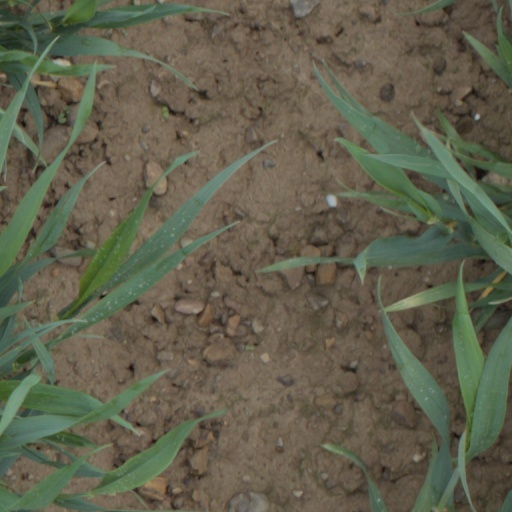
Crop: wheat